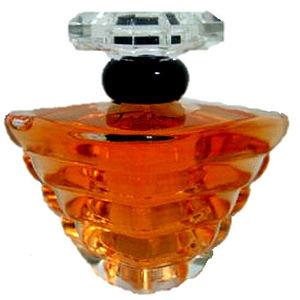
Trésor est un parfum de Lancôme créé en 1990 par Sophia Grosjman.